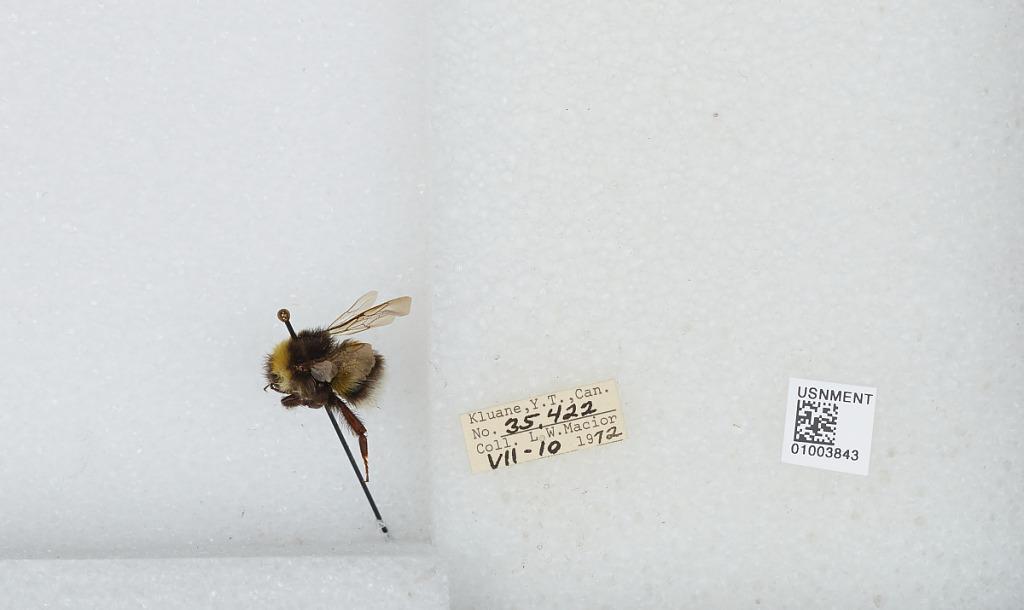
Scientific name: Bombus (Bombus) lucorum (Linnaeus)
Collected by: L. Macior
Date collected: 1972-7-10
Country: Canada
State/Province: Yukon Territory
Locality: Kluane
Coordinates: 60.75, -139.5